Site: brandenburg
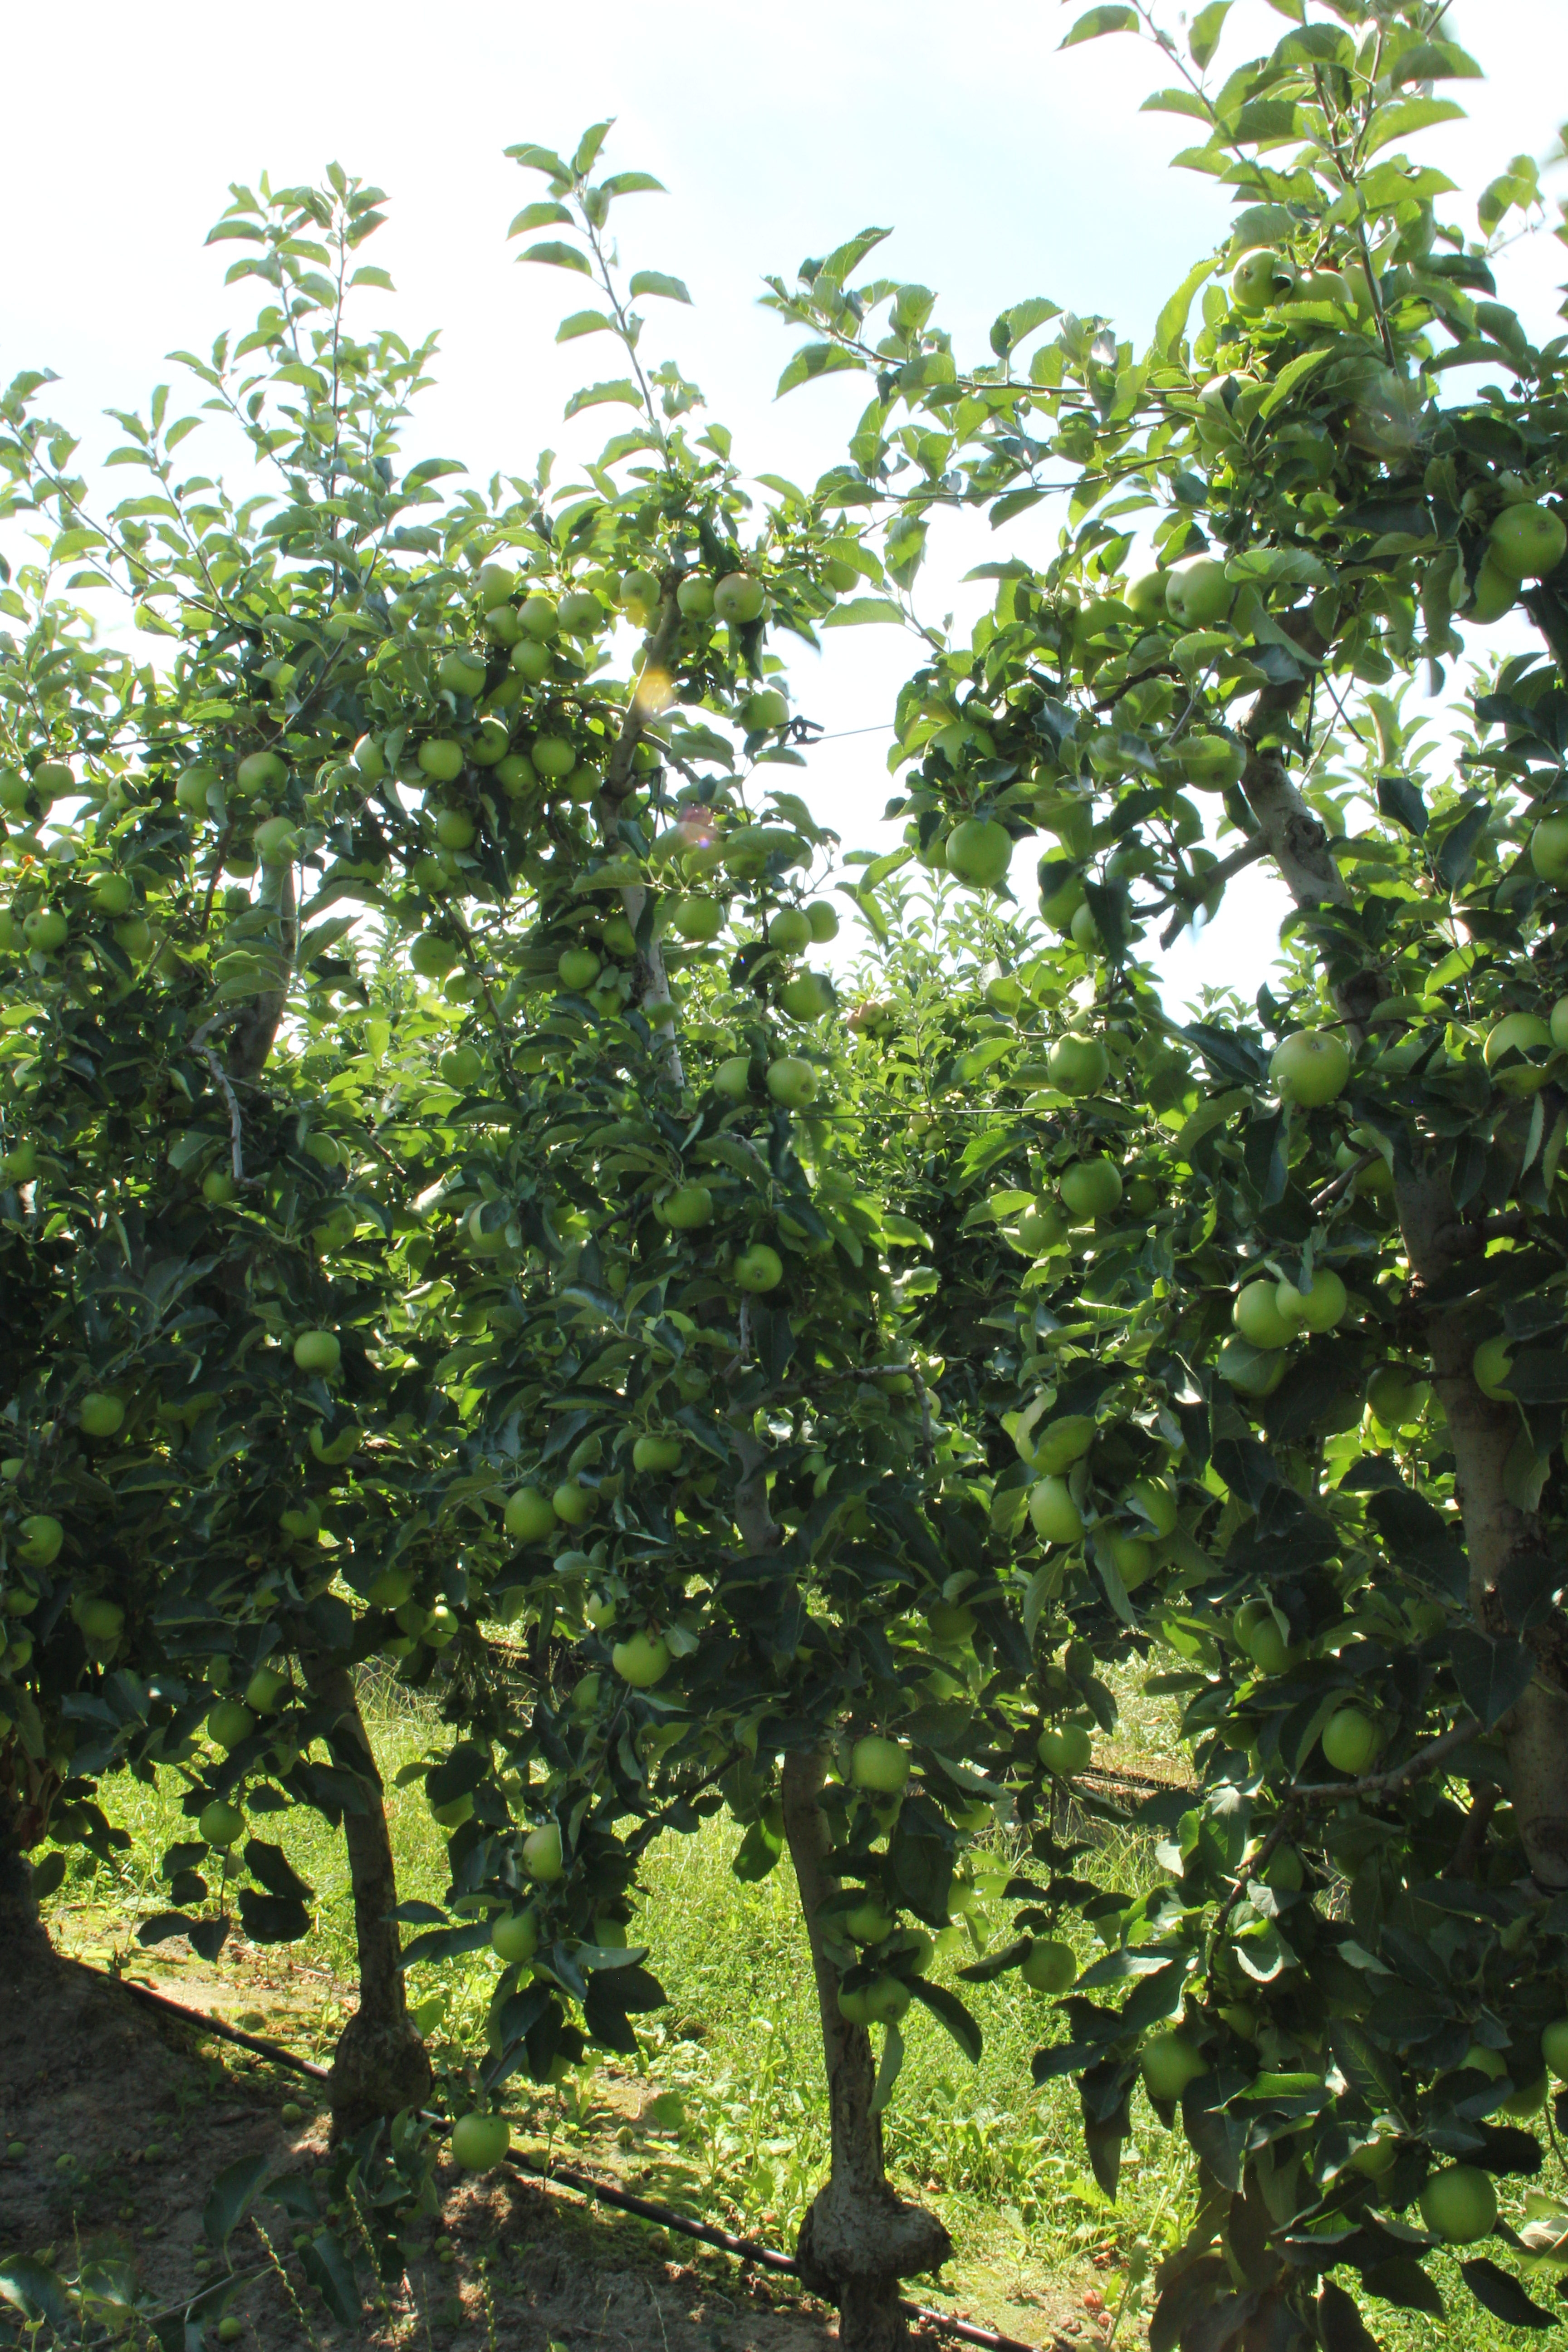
Growth stage (BBCH 77): Development of fruit